Dreamcatcher (group)

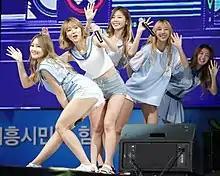
The group as MINX on stage in 2015

Under the name Minx, the group held their first live performance at the Oak Valley Summertime Festival on August 9, 2014, performing two original songs: "Action" and "Why Did You Come To My Home". On September 15, Happyface Entertainment officially announced their new girl group. Three days later, Minx released their debut digital single "Why Did You Come to My Home", making their official music show debut on "M Countdown". That December, they released a holiday single, a cover of "Rockin' Around the Christmas Tree" with their labelmate, the girl group Dal Shabet.